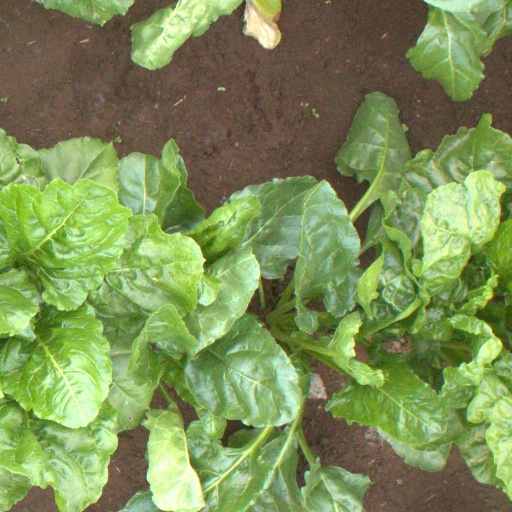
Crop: sugar beet